St Peter's Church (Cologne)

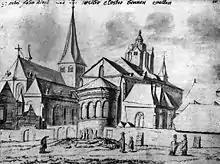
St. Peter and St. Cäcilien in 1665

The church was constructed in the Gothic style between 1513 and on the remains of earlier Roman and Romanesque churches. It is the latest surviving Gothic church in the city. It is maintained and supported by the Förderverein Romanische Kirchen Köln